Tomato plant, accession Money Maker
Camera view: tilt-top (135 deg); turntable rotation: 120 degrees
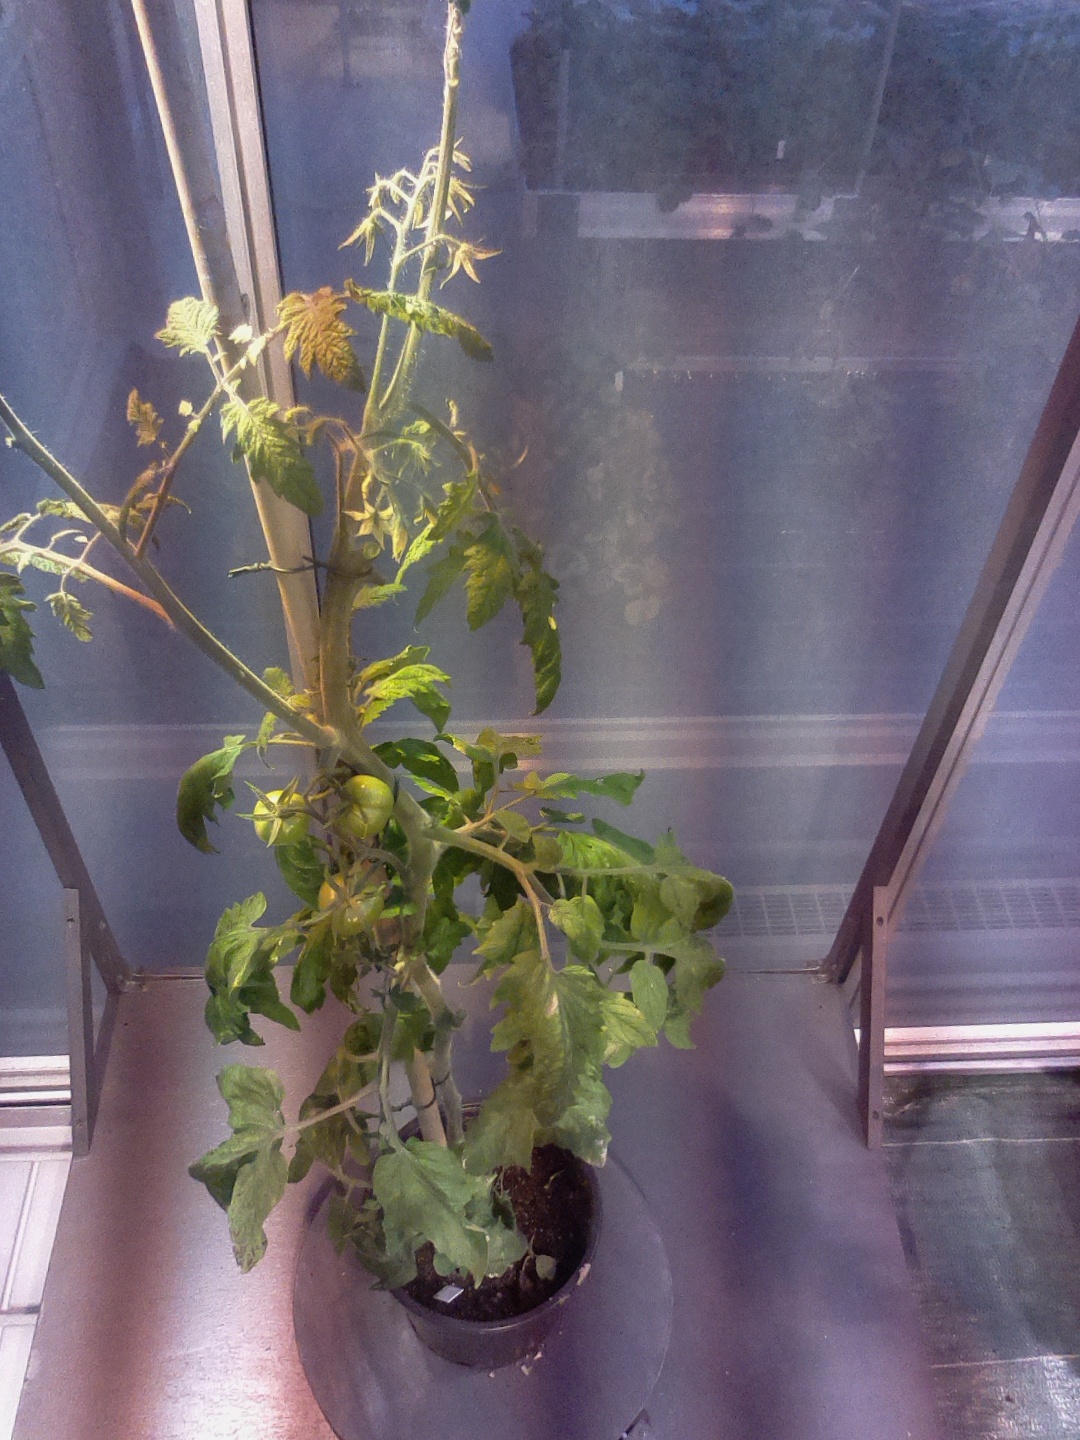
BBCH growth stage 74: 40%-50% of final fruit size